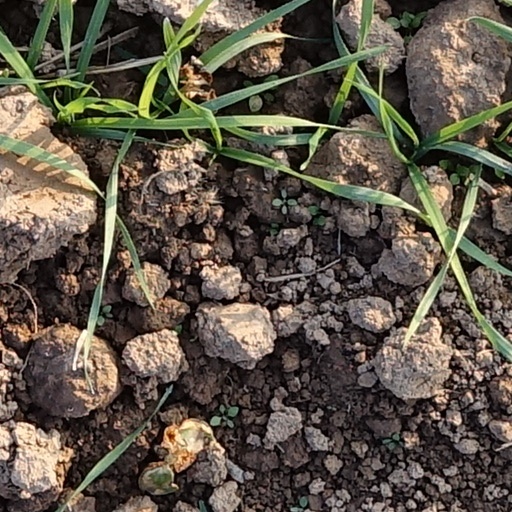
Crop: wheat